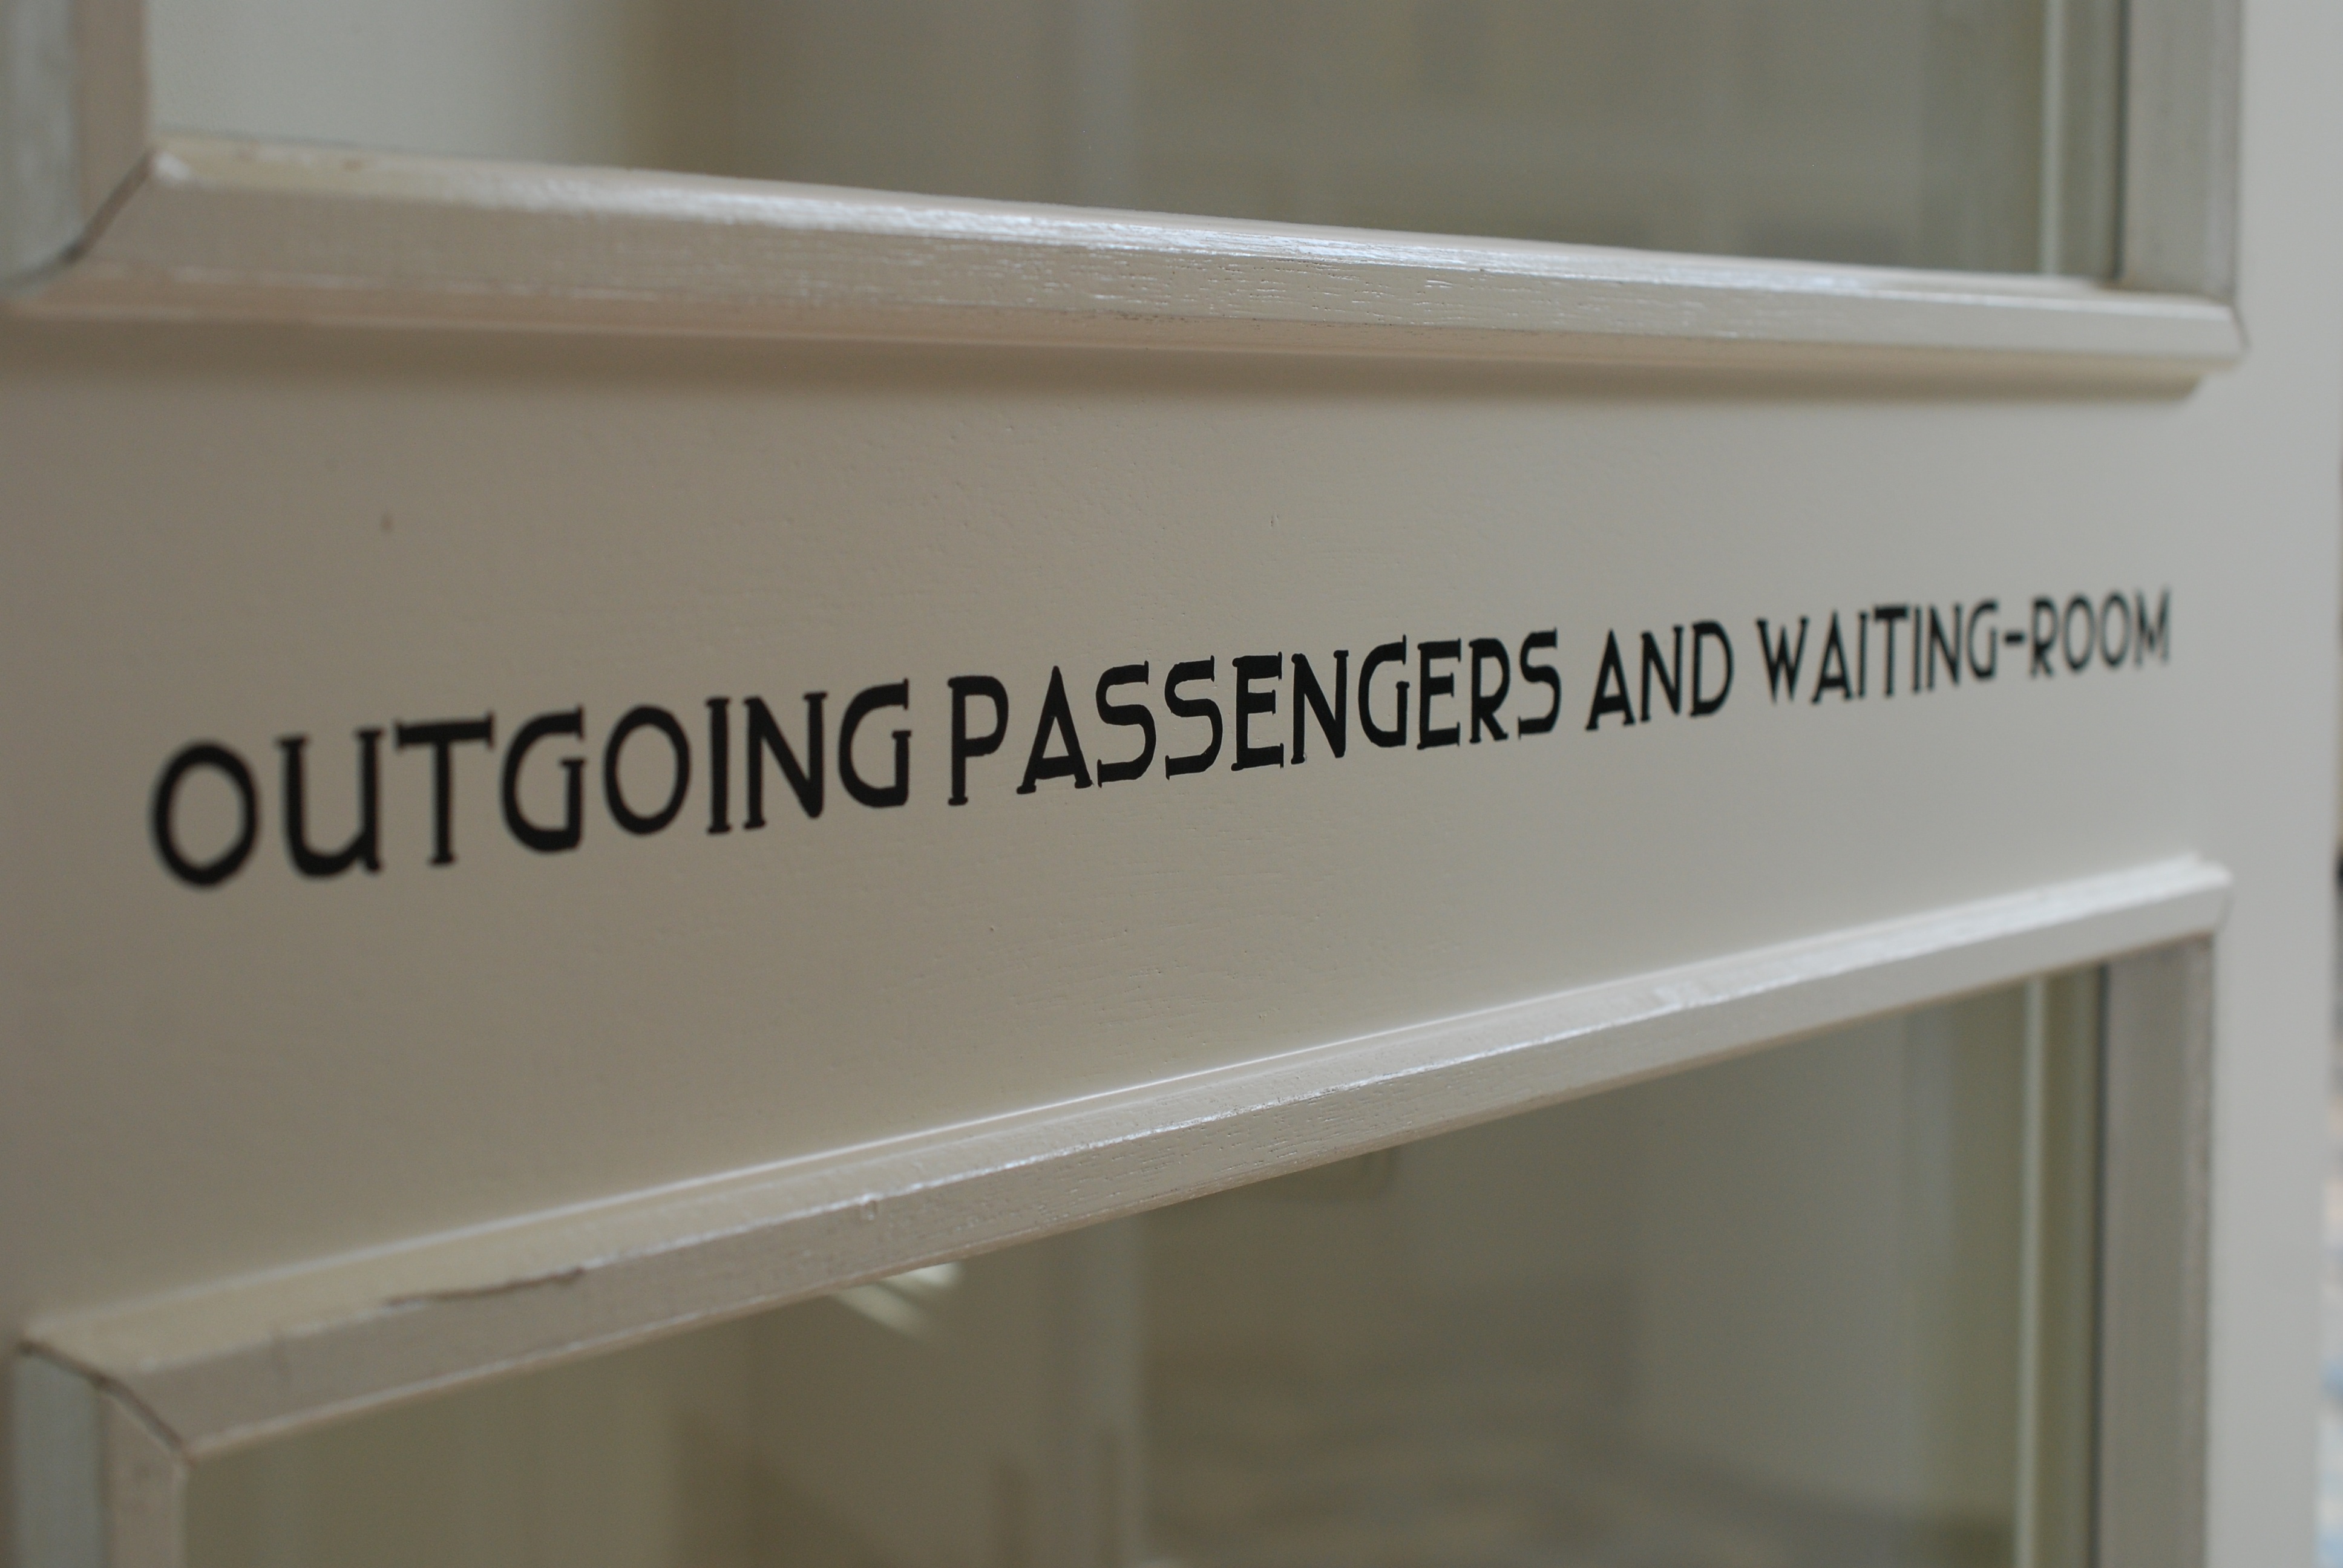
wood, floor, window, home, wall, airport, ceiling, shelf, furniture, room, door, interior design, product, stairs, passengers, waiting room, molding, window covering